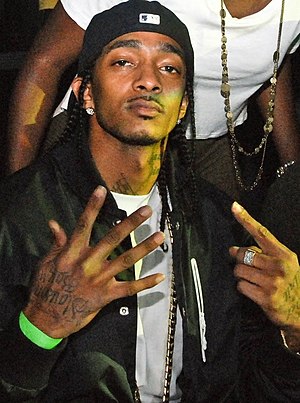
Nipsey Hussle
"Ermias Joseph Asghedom, bedre kendt under sit kunstnernavn Nipsey Hussle, var en amerikansk rapper og entreprenør fra Los Angeles, Californien. Han blev kendt for ""Bullets Ain't Got No Name"", ""The Marathon"", ""The Marathon Continues"" og ""Crenshaw"".